Yamamotoyama Ryūta

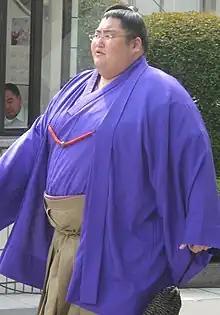
Yamamotoyama Ryūta in 2008

, known by his "shikona" , or simply Yama, is a Japanese retired sumo wrestler from the city of Saitama in Saitama Prefecture. He made his professional debut in January 2007, and reached the top "makuuchi" division in January 2009. His highest rank was "maegashira" 9. At , Yamamotoyama is the heaviest Japanese-born sumo wrestler in history, and is also thought to be the heaviest Japanese person ever. In April 2011, he was told to retire by the Japan Sumo Association after he and several other wrestlers were found to be involved in match-fixing. He currently participates in sumo exhibitions and amateur tournaments, and has made a number of appearances in television shows, commercials and music videos.